Josh Saunders

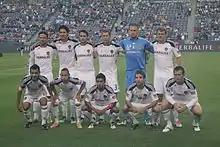
Saunders with Galaxy

After being selected in the fourth round of the 2003 MLS SuperDraft Saunders made the roster of the San Jose Earthquakes, but did not appear in an official match. Instead, Saunders played on loan with the Portland Timbers in the USL First Division, where he played every minute of his 16 games, allowing only 15 goals, giving him a 0.90 GAA for the 2003 season. The next year, he started 24 games and posted a 1.11 GAA with six shutouts. Chief among his feats was a 363-minute scoreless streak, which, until recently, was the longest in Timbers history.